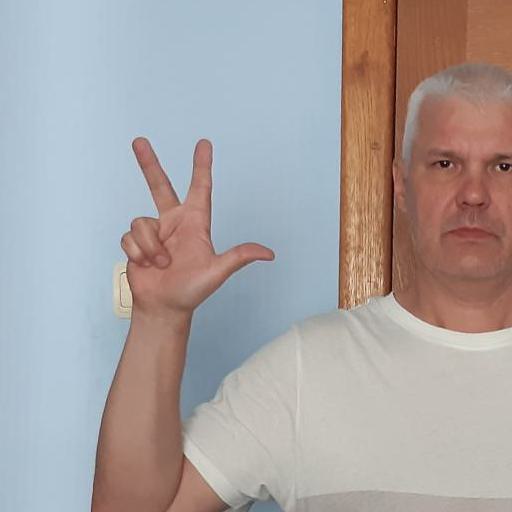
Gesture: three2